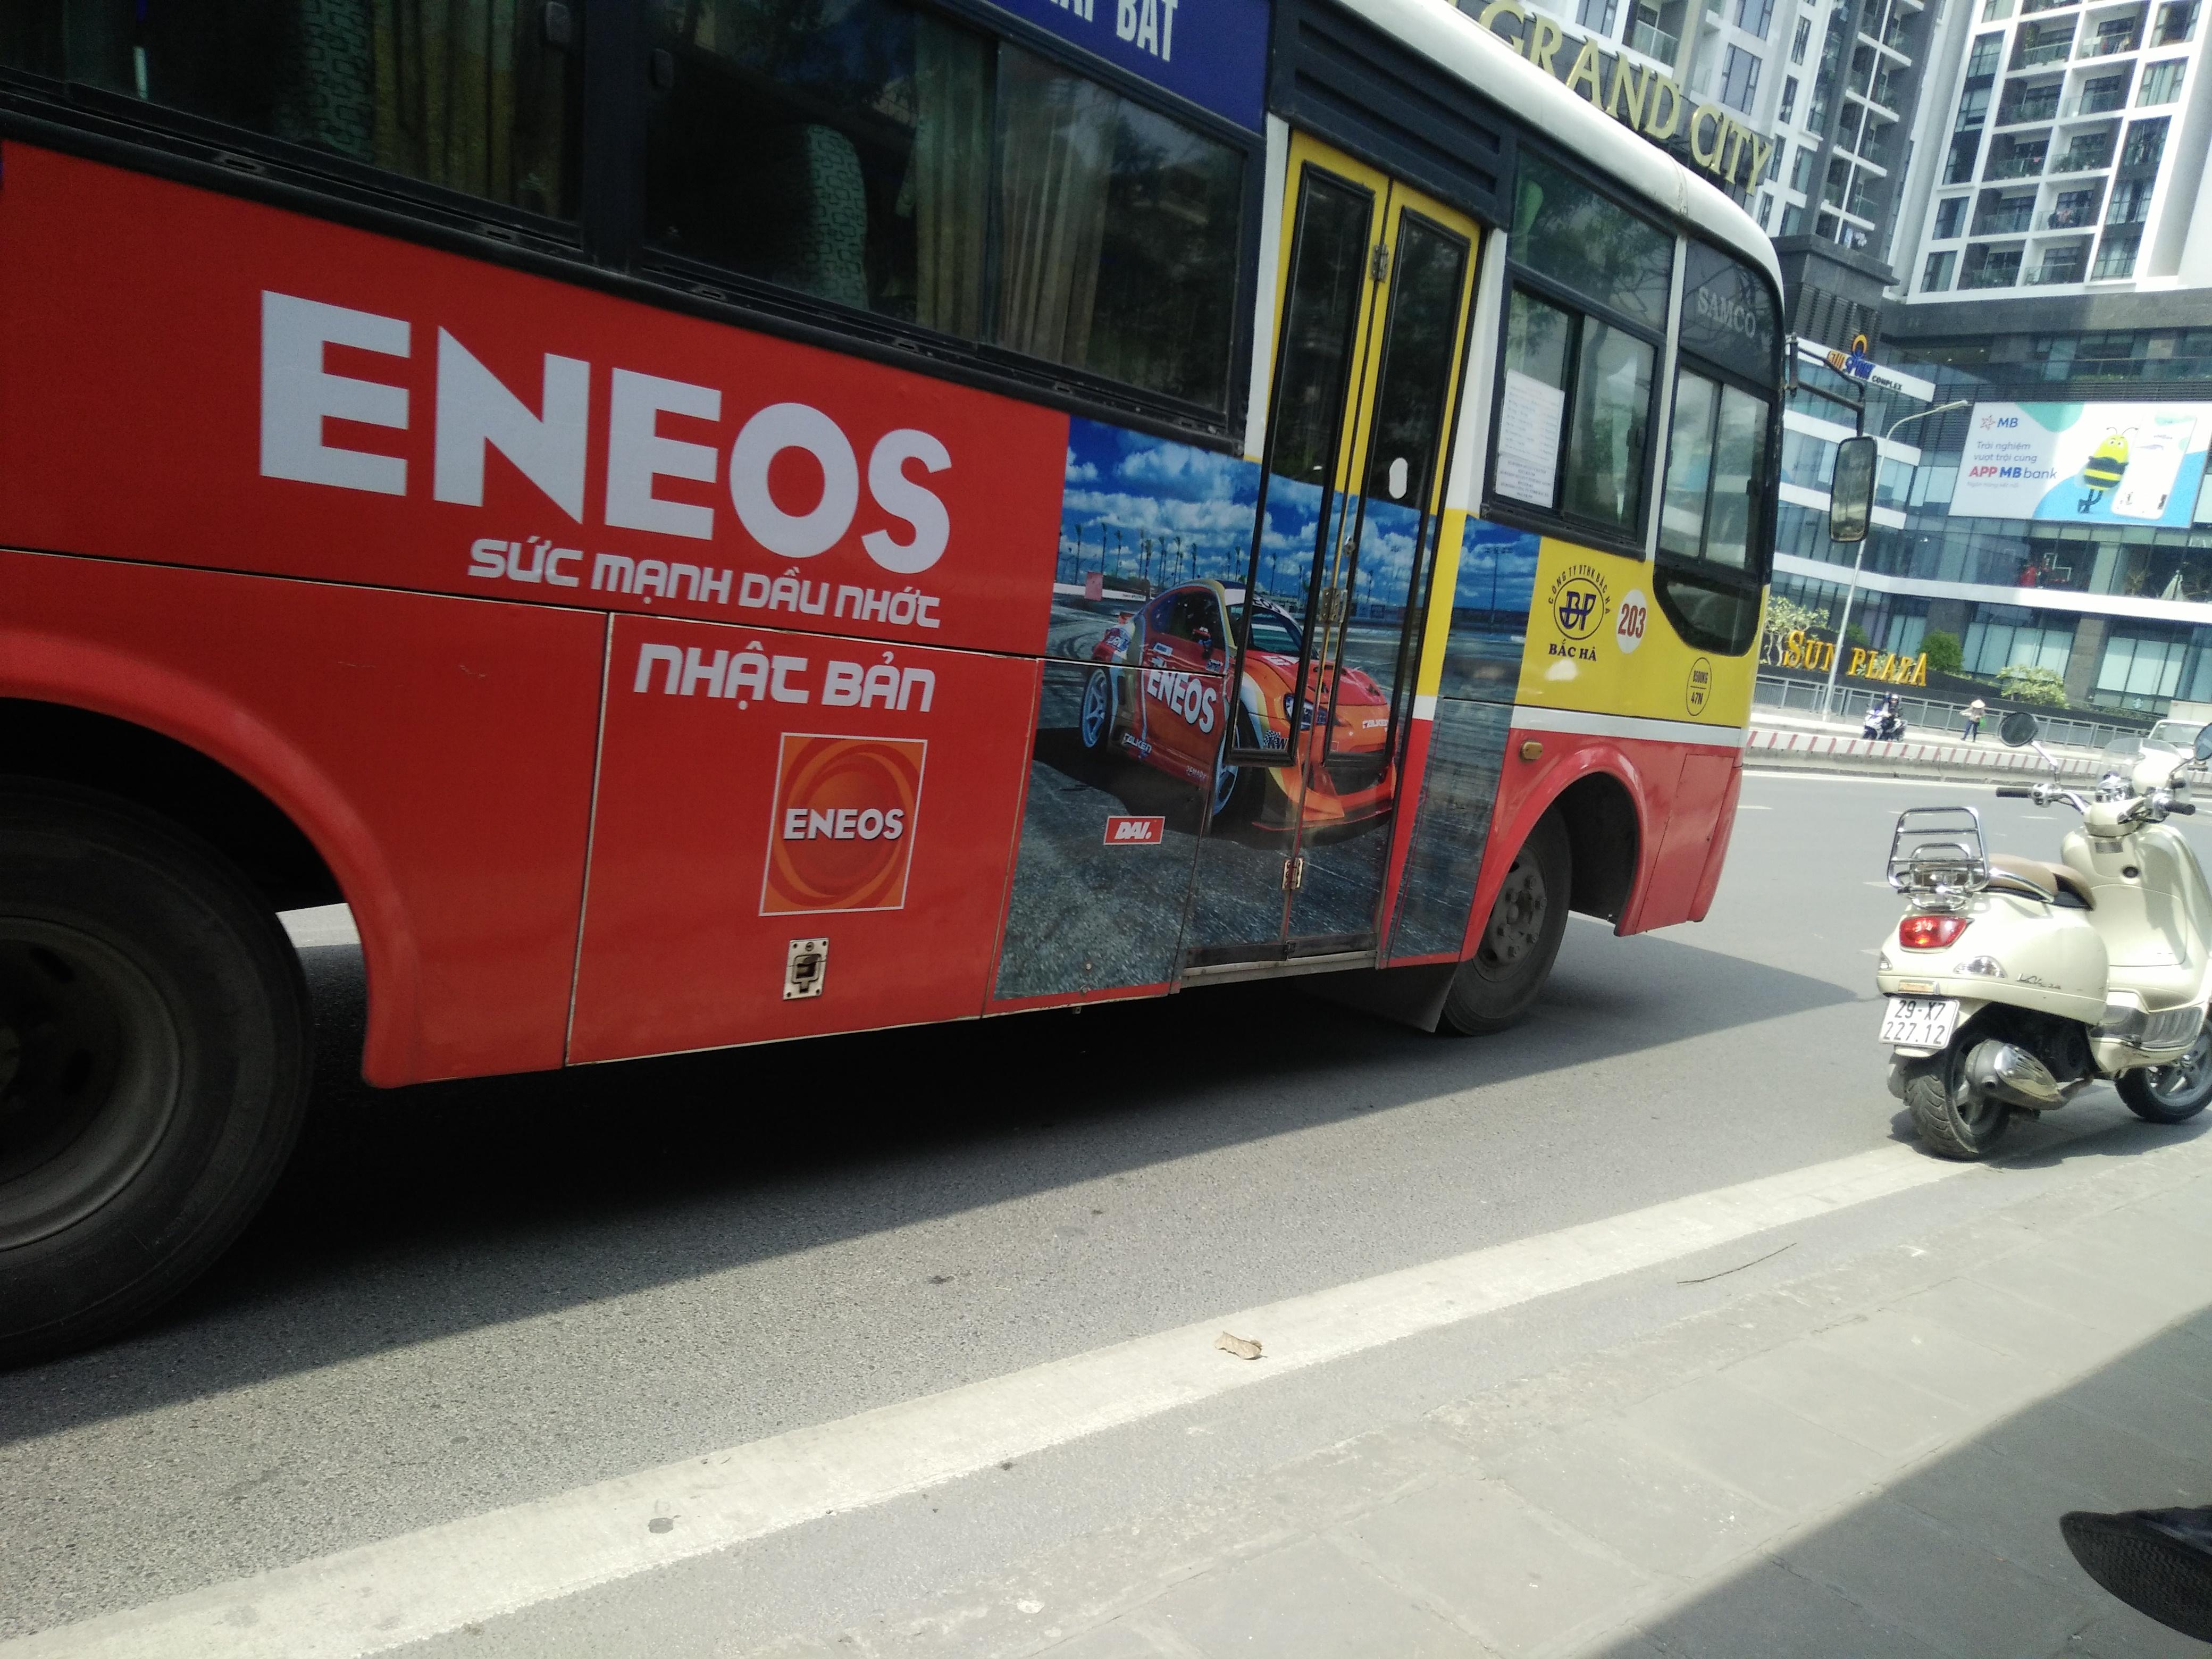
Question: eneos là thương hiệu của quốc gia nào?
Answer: eneos là thương hiệu của nhật bản